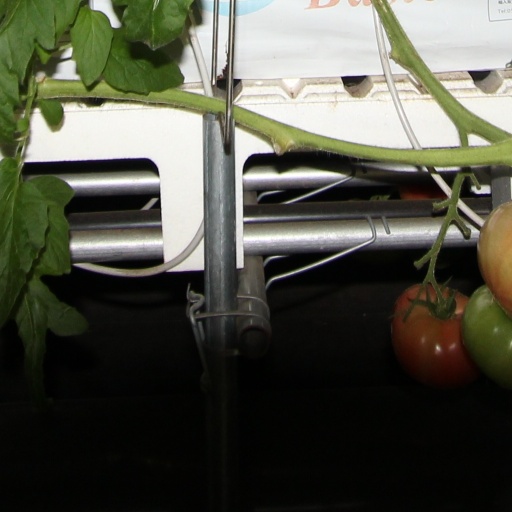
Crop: tomato